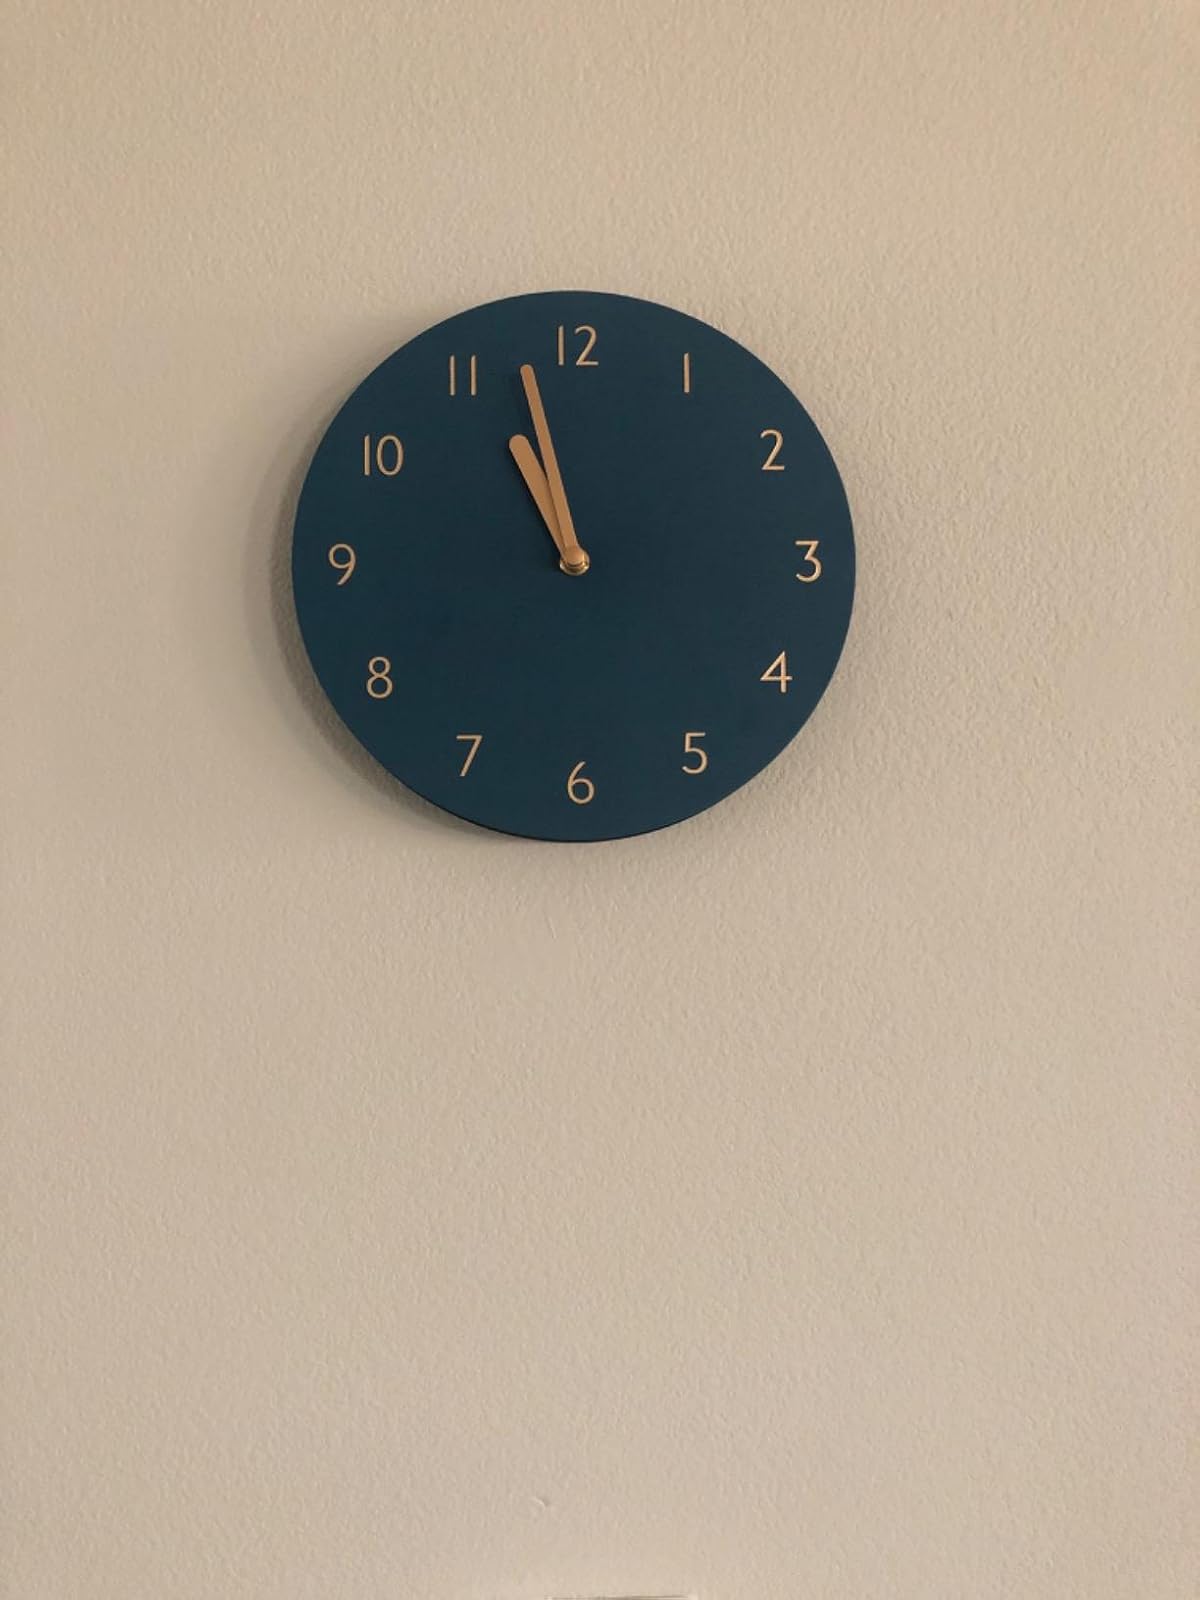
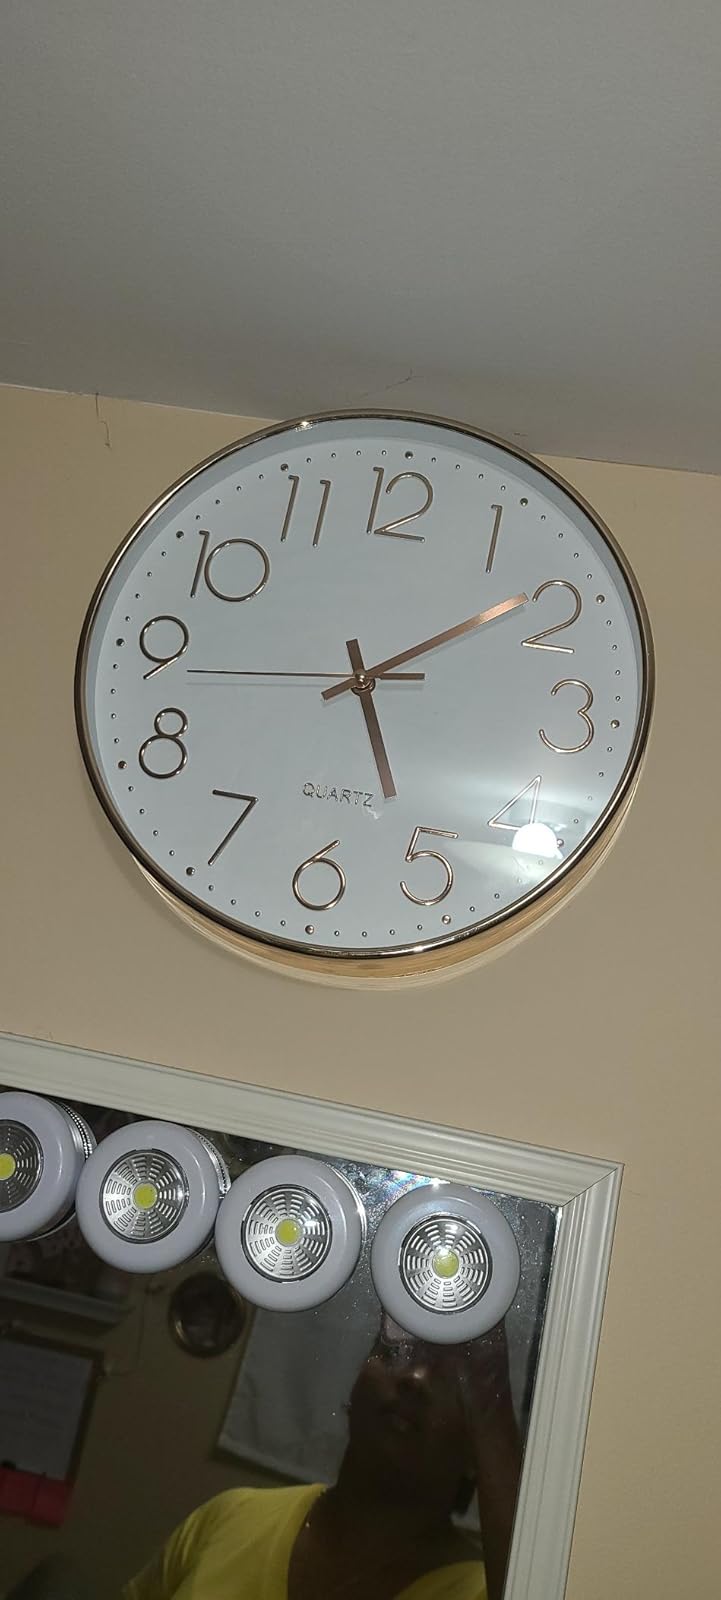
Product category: clock
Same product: no